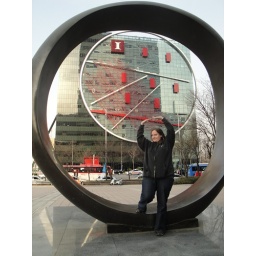
Angel being a circle within a circle. This was a monument she was standing in, with a strange building behind her. Great shot!